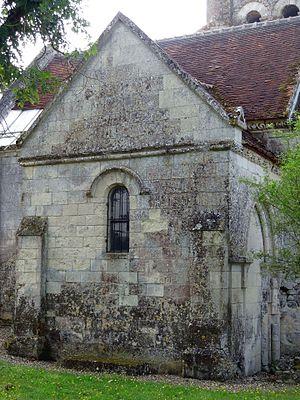
Église Saint-Martin de Noël-Saint-Martin - voir titre.
L'église Saint-Martin est une église catholique paroissiale située au hameau de Noël-Saint-Martin, à Villeneuve-sur-Verberie, dans l'Oise, en France. Elle fait partie de la dotation initiale du prieuré Saint-Martin-des-Champs de Paris en 1096, puis est transmise à sa filiale, le prieuré de Saint-Nicolas-d'Acy, dix ans plus tard. L'église est toutefois de fondation beaucoup plus ancienne, car sa nef est datable de la seconde moitié du XIᵉ siècle, et son clocher du dernier quart du même siècle. La nef, qui était initialement dépourvue de bas-côtés et n'a jamais été voûtée, est la seule sur la rive gauche de l'Oise qui présente un petit appareil régulier en silex, comme fréquemment dans le Beauvaisis. Le clocher, dont l'étage supérieur s'est effondré vers 1660/62, semble copié sur son proche voisin de Rhuis. En tant qu'église de l'une des paroisses les plus petites de l'ancien diocèse de Soissons, qui n'est plus qu'un hameau depuis 1825, l'édifice est de très modestes dimensions.